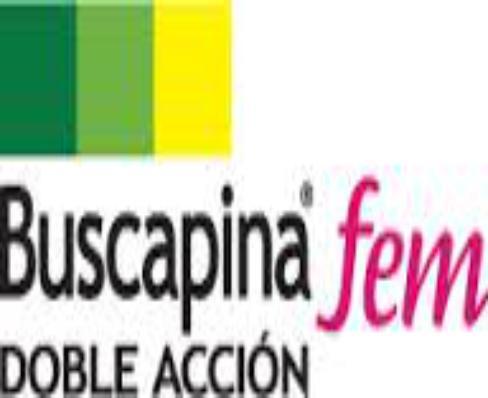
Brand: buscapina
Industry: Necessities